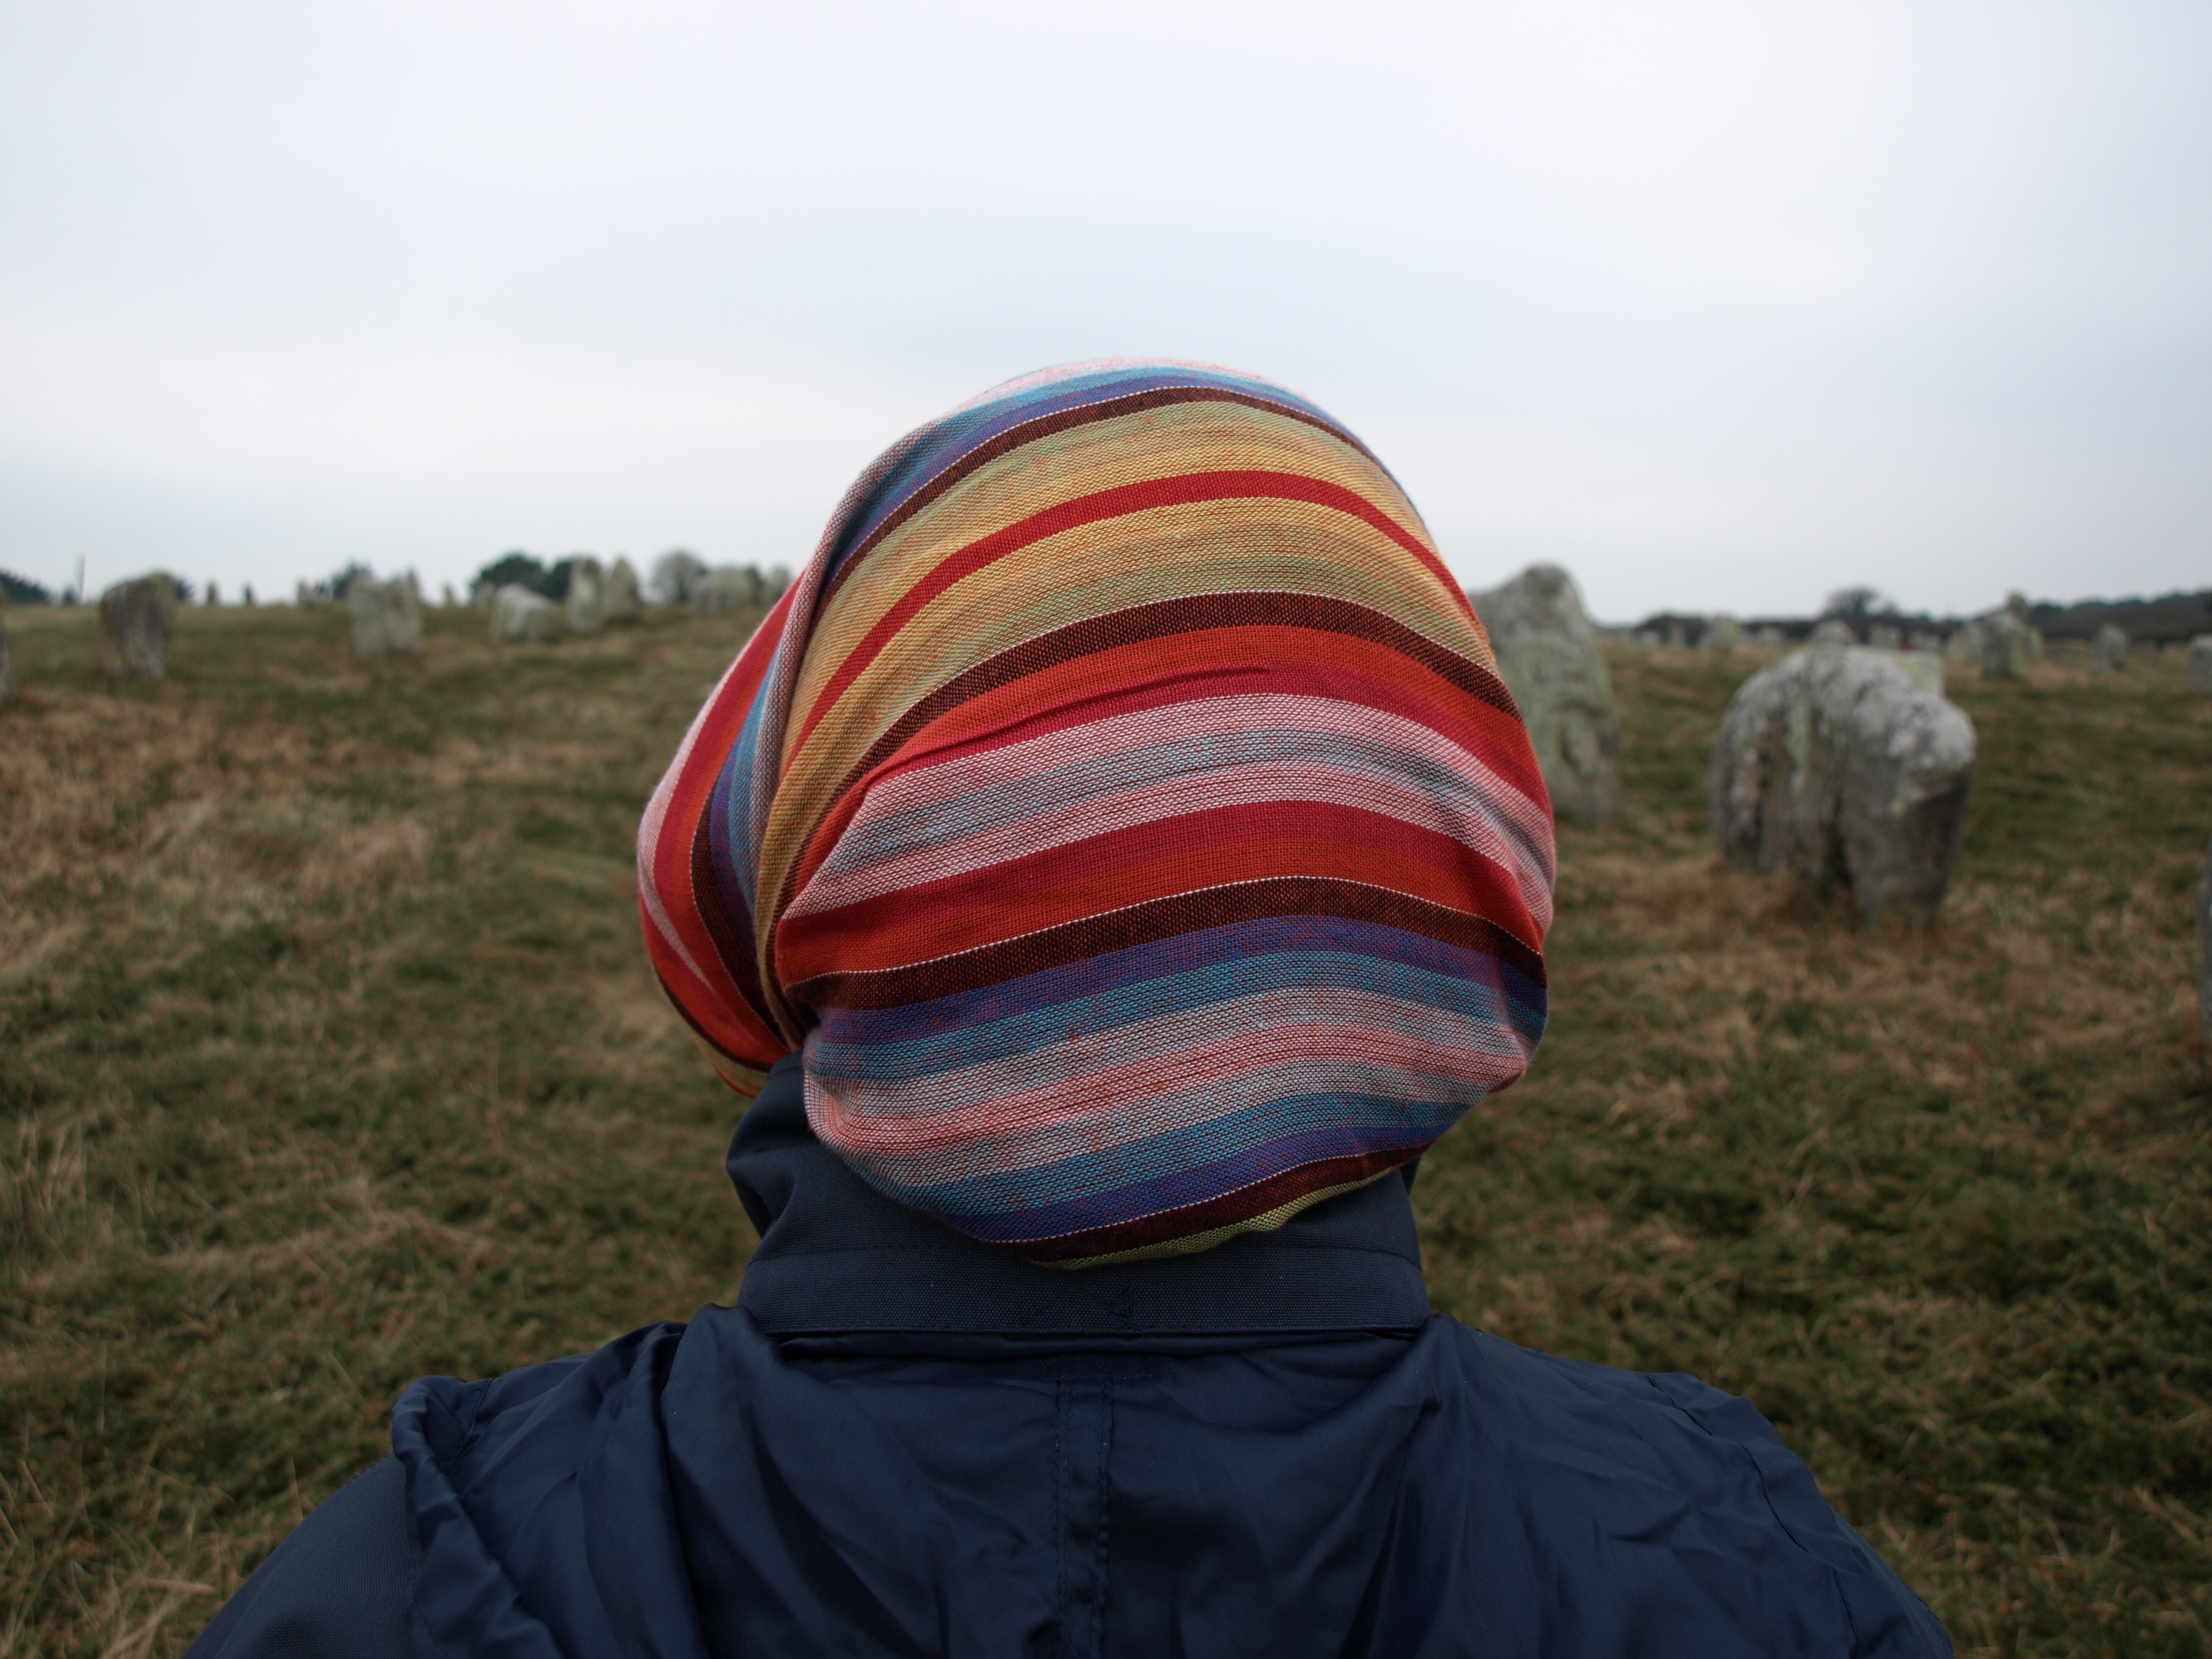
agriculture